Question: Please indicate a possible affordance area of the bed that can be used for lying down
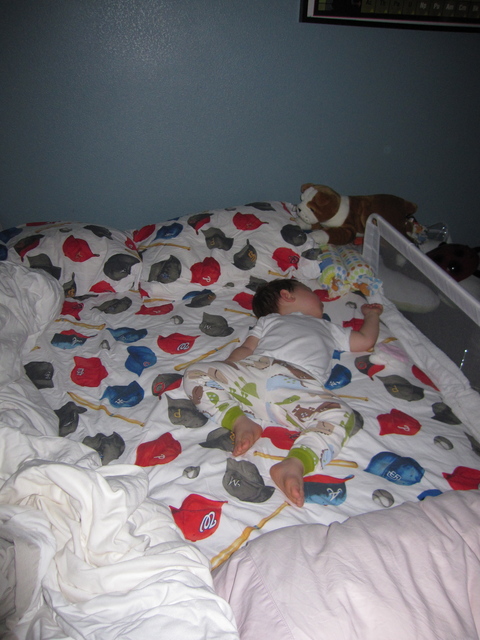
Answer: [0, 198.932, 479.246, 635.981]